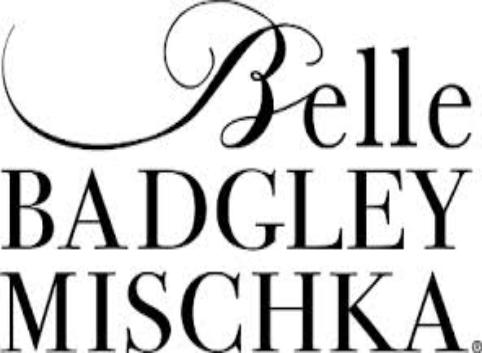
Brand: Badgley Mischka
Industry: Clothes